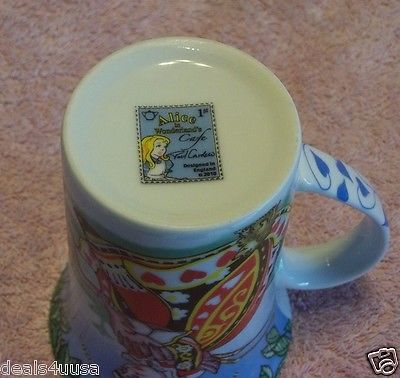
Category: mug